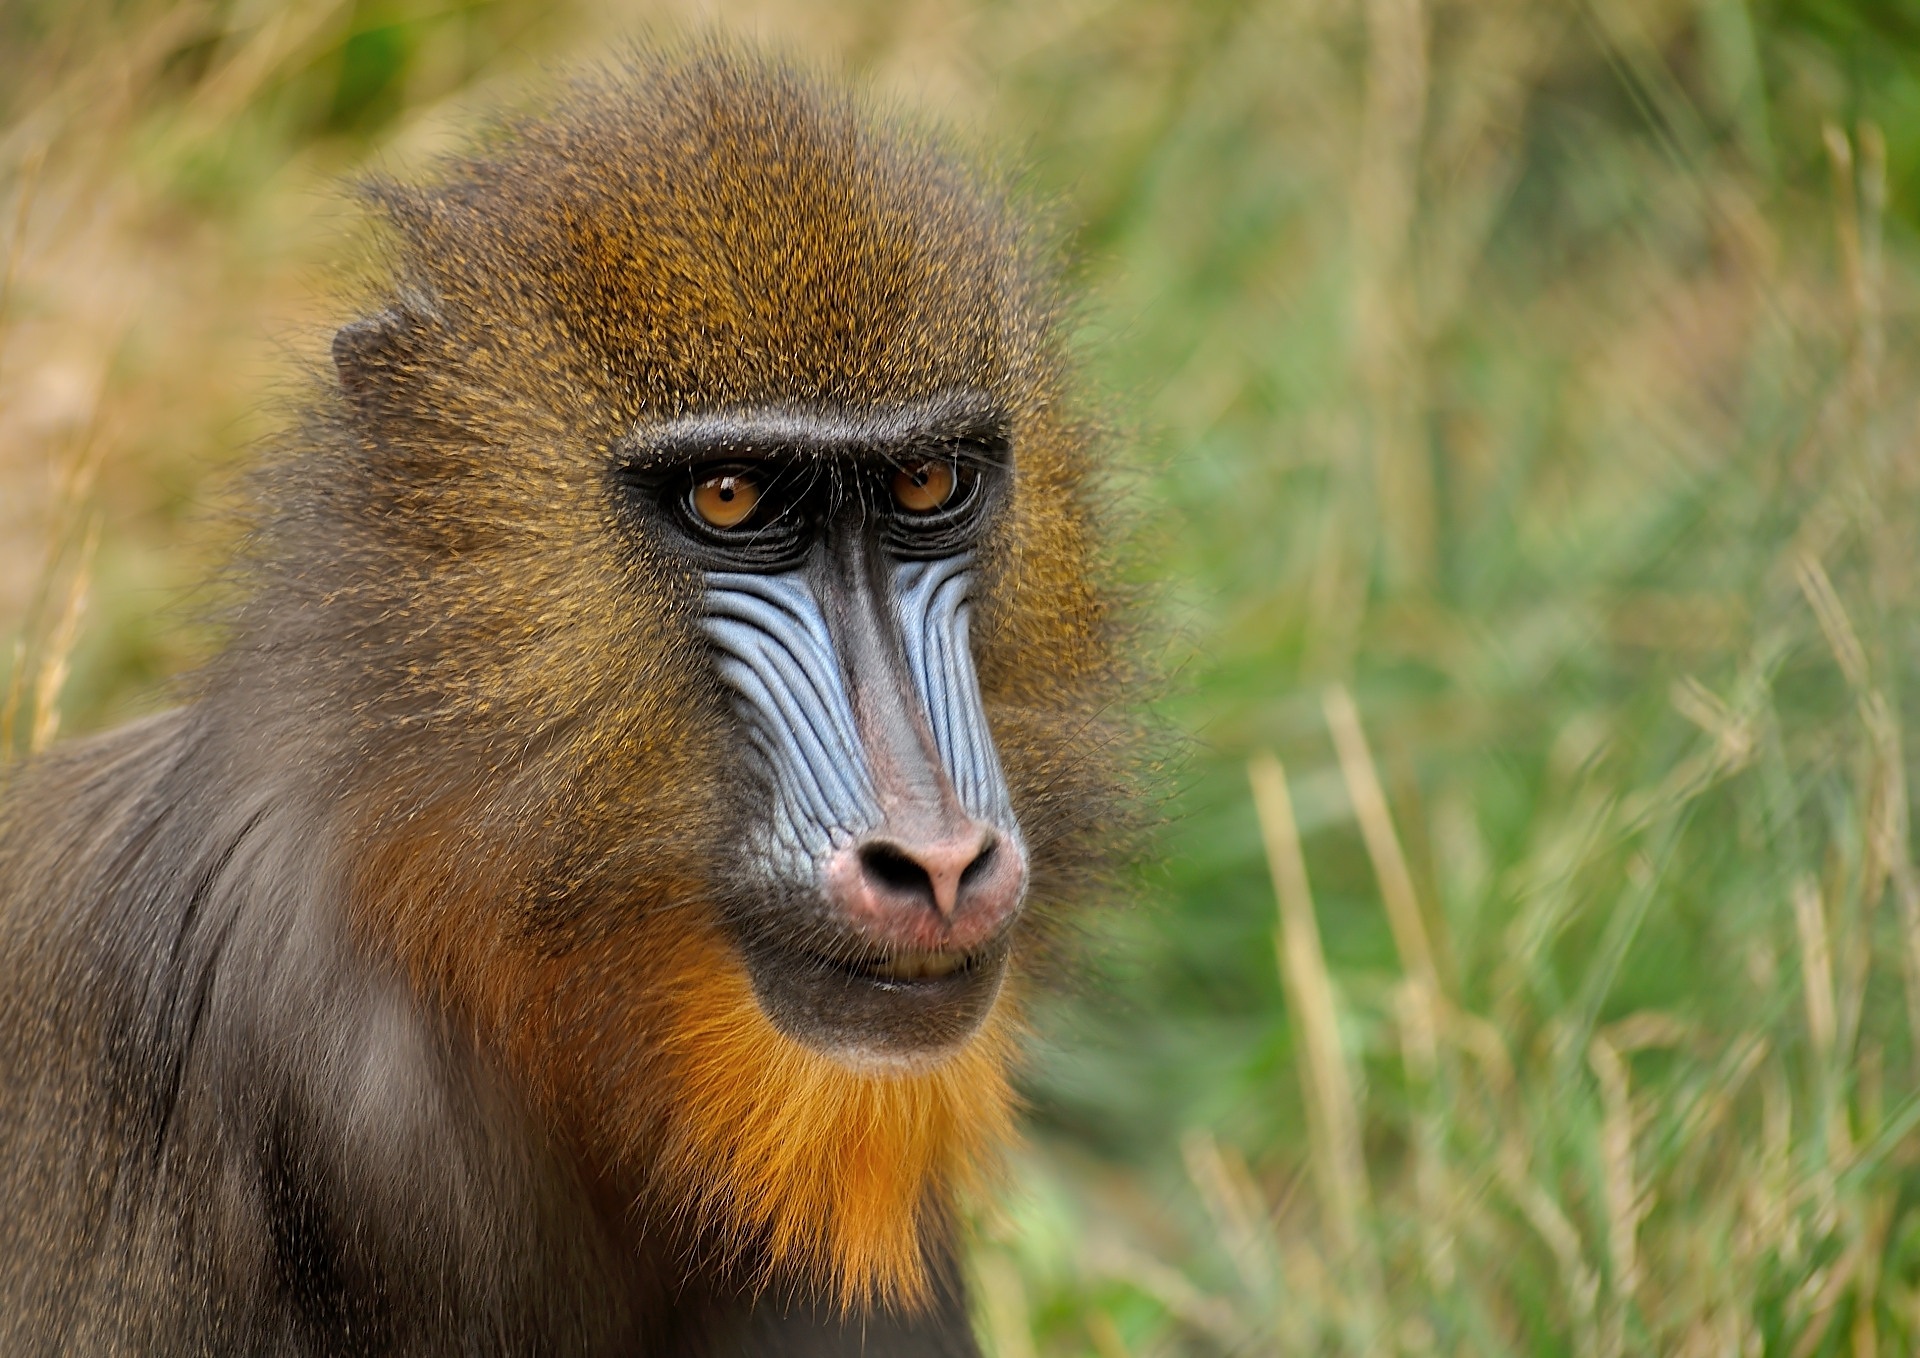
nature, animal, wildlife, zoo, portrait, brown, mammal, yellow, monkey, fauna, primate, face, ape, baboon, hairy, vertebrate, mandrill, safari, macaque, old world monkey, one animal